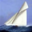
Label: ship